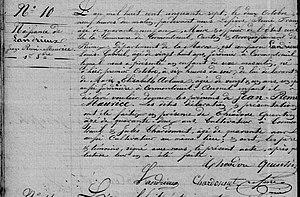
1857.10.01 - Acte de naissance de Jean Rémi Maurice Landrieux
Maurice Landrieux, né le 1ᵉʳ octobre 1857, à Cormontreuil, et mort le 11 décembre 1926, à Paris, est un prélat catholique français, évêque de Dijon.